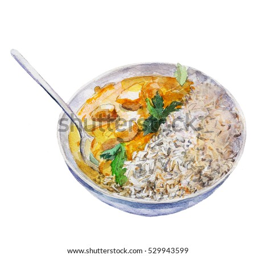
the national dish rice with curry isolated on white background , watercolor illustration in hand - drawn style .